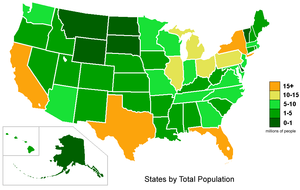
La démographie des États-Unis est l'ensemble des données et études concernant la population des États-Unis à toutes les époques. Ces données sont notamment calculées par le bureau du recensement des États-Unis. Les États-Unis sont au troisième rang des pays les plus peuplés avec environ 328 millions d'habitants en 2019, derrière la Chine et l'Inde. Le pays compte un nombre important de grandes agglomérations : il existe une cinquantaine d'agglomérations de plus d'un million d'habitants. Les États-Unis sont le premier pays d'immigration du monde.